Moirai

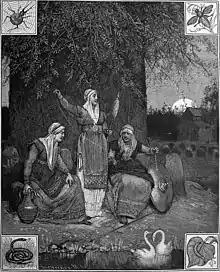
The Norns spin the threads of fate at the foot of Yggdrasil, the tree of the world.

The three Moirai are known in English as the Fates. This derives from Roman mythology, in which they are the Parcae or Fata, plural of , meaning prophetic declaration, oracle, or destiny; euphemistically, the "sparing ones". There are other equivalents that descend from the Proto-Indo-European culture.